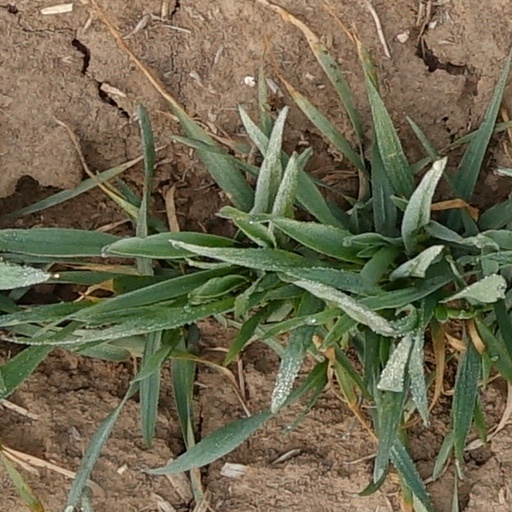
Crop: wheat